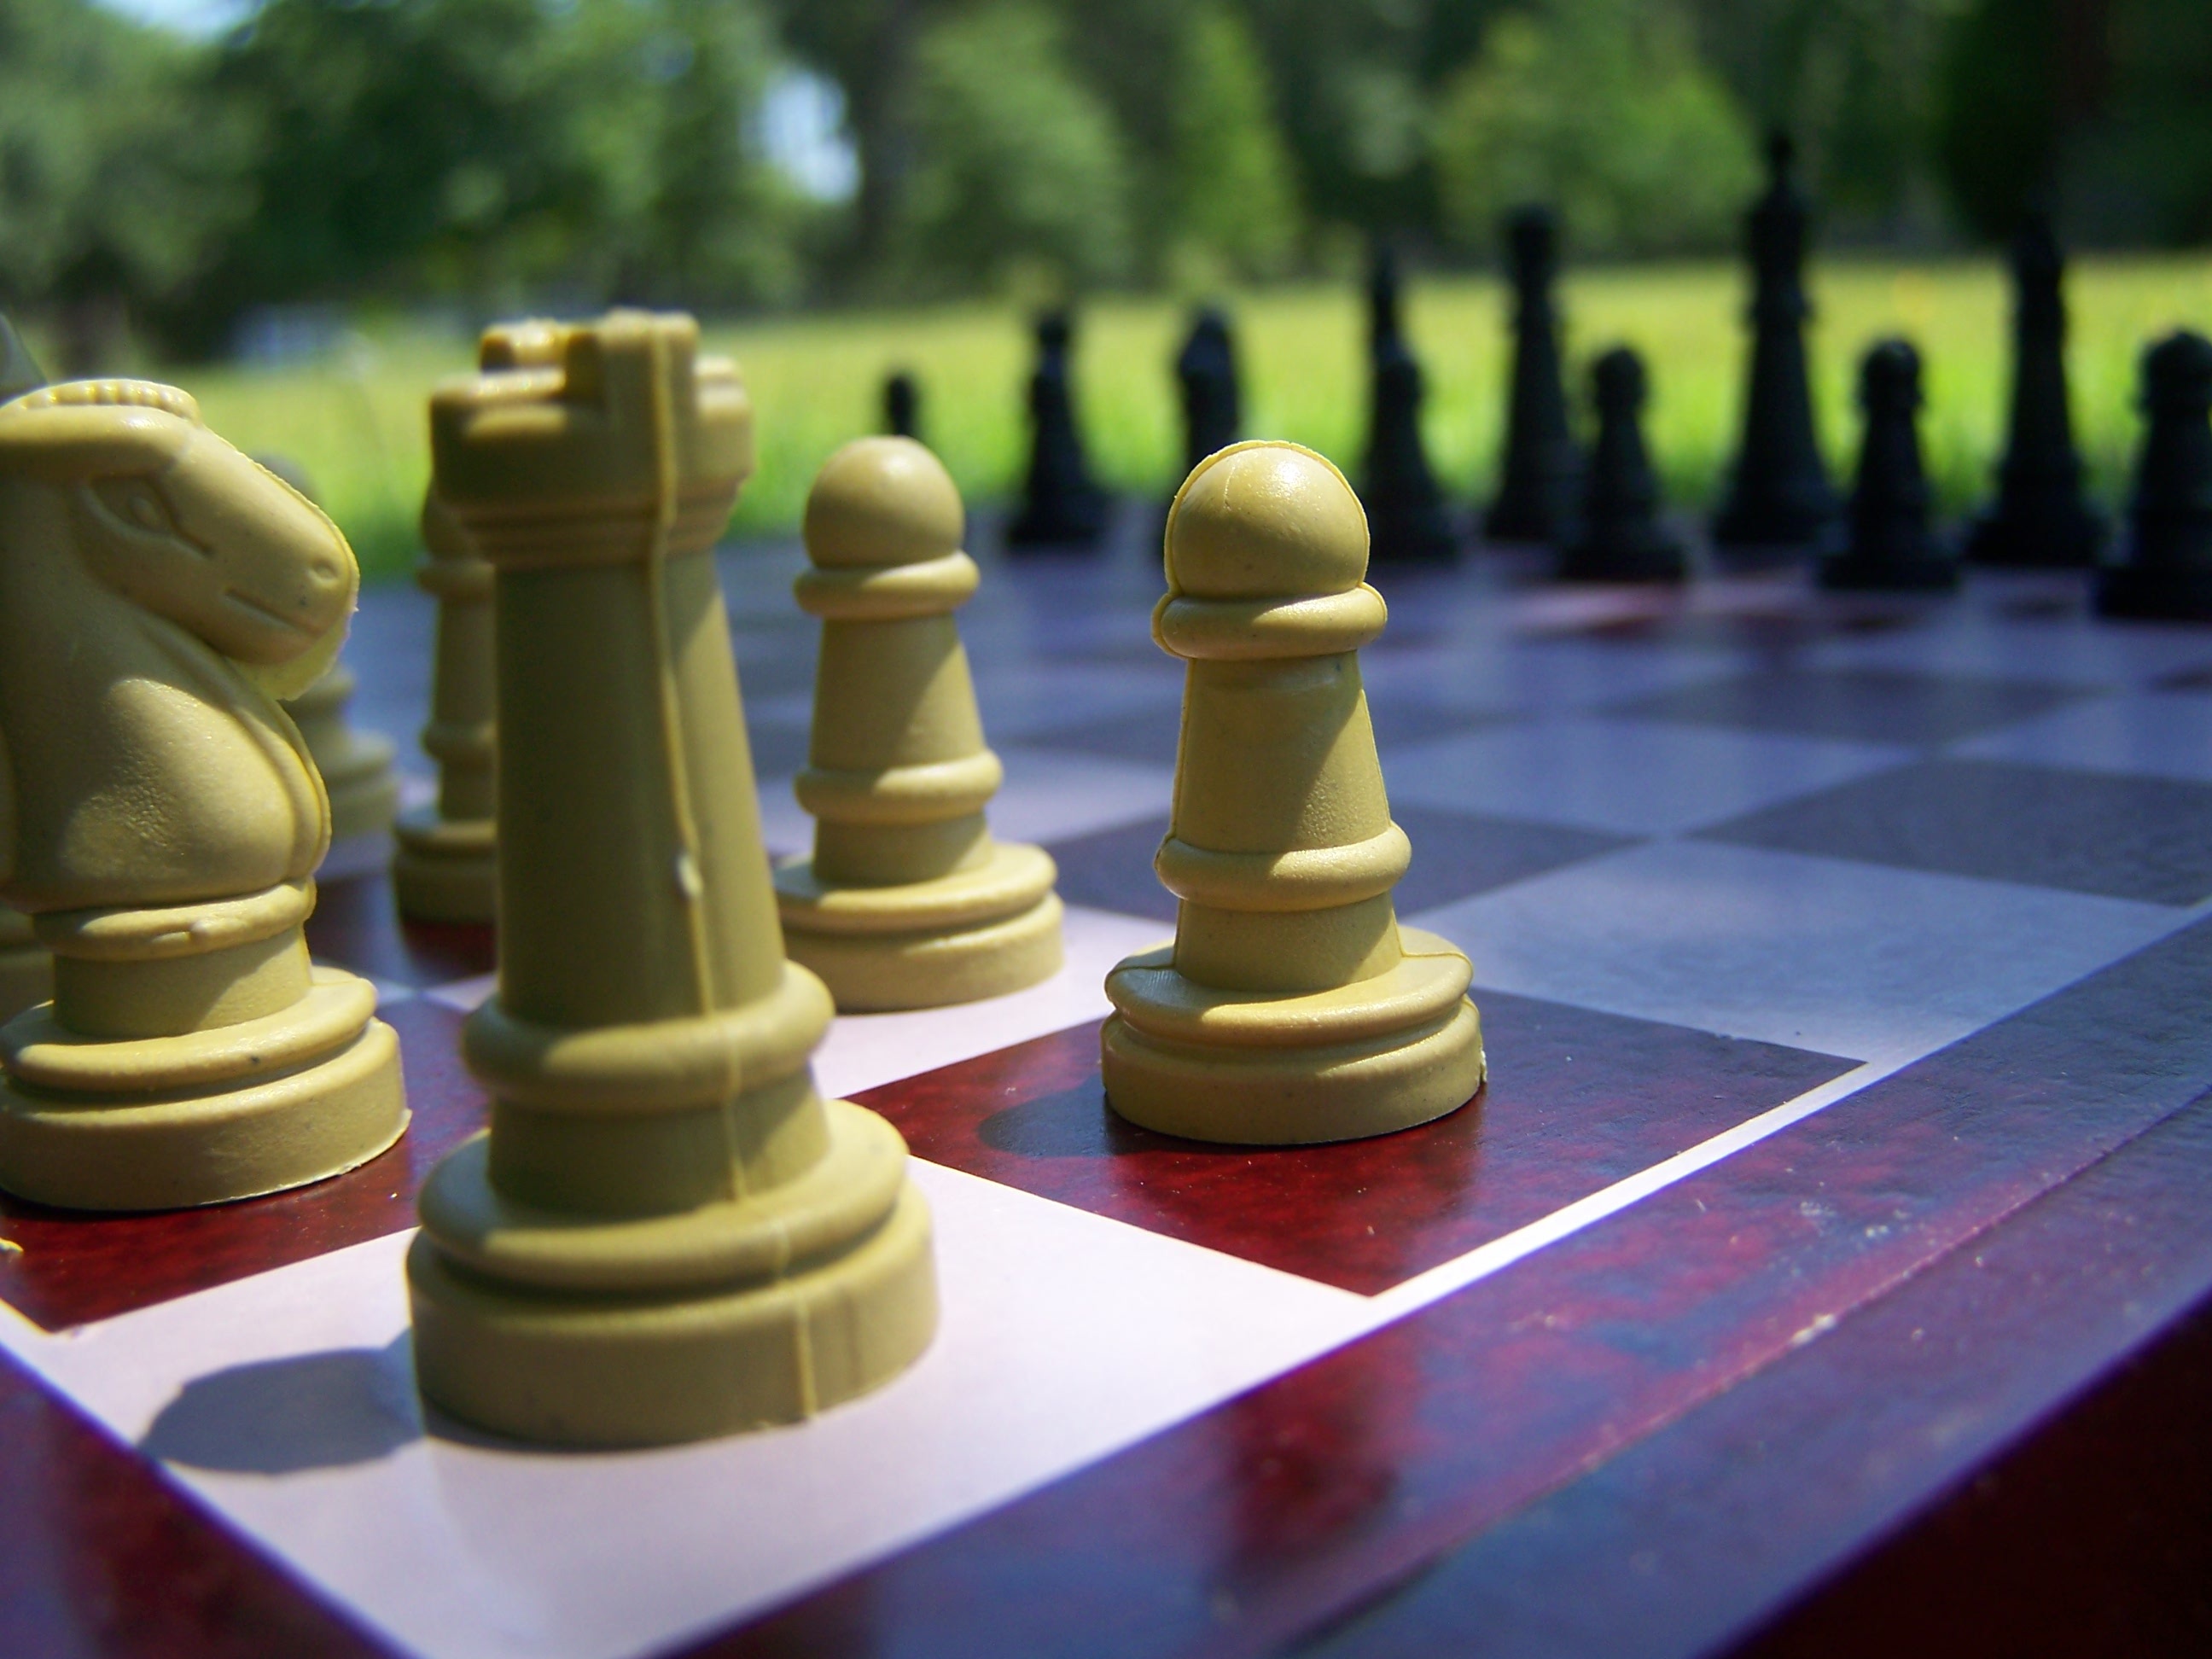
play, recreation, yellow, board game, sports, chess, chessboard, games, indoor games and sports, tabletop game